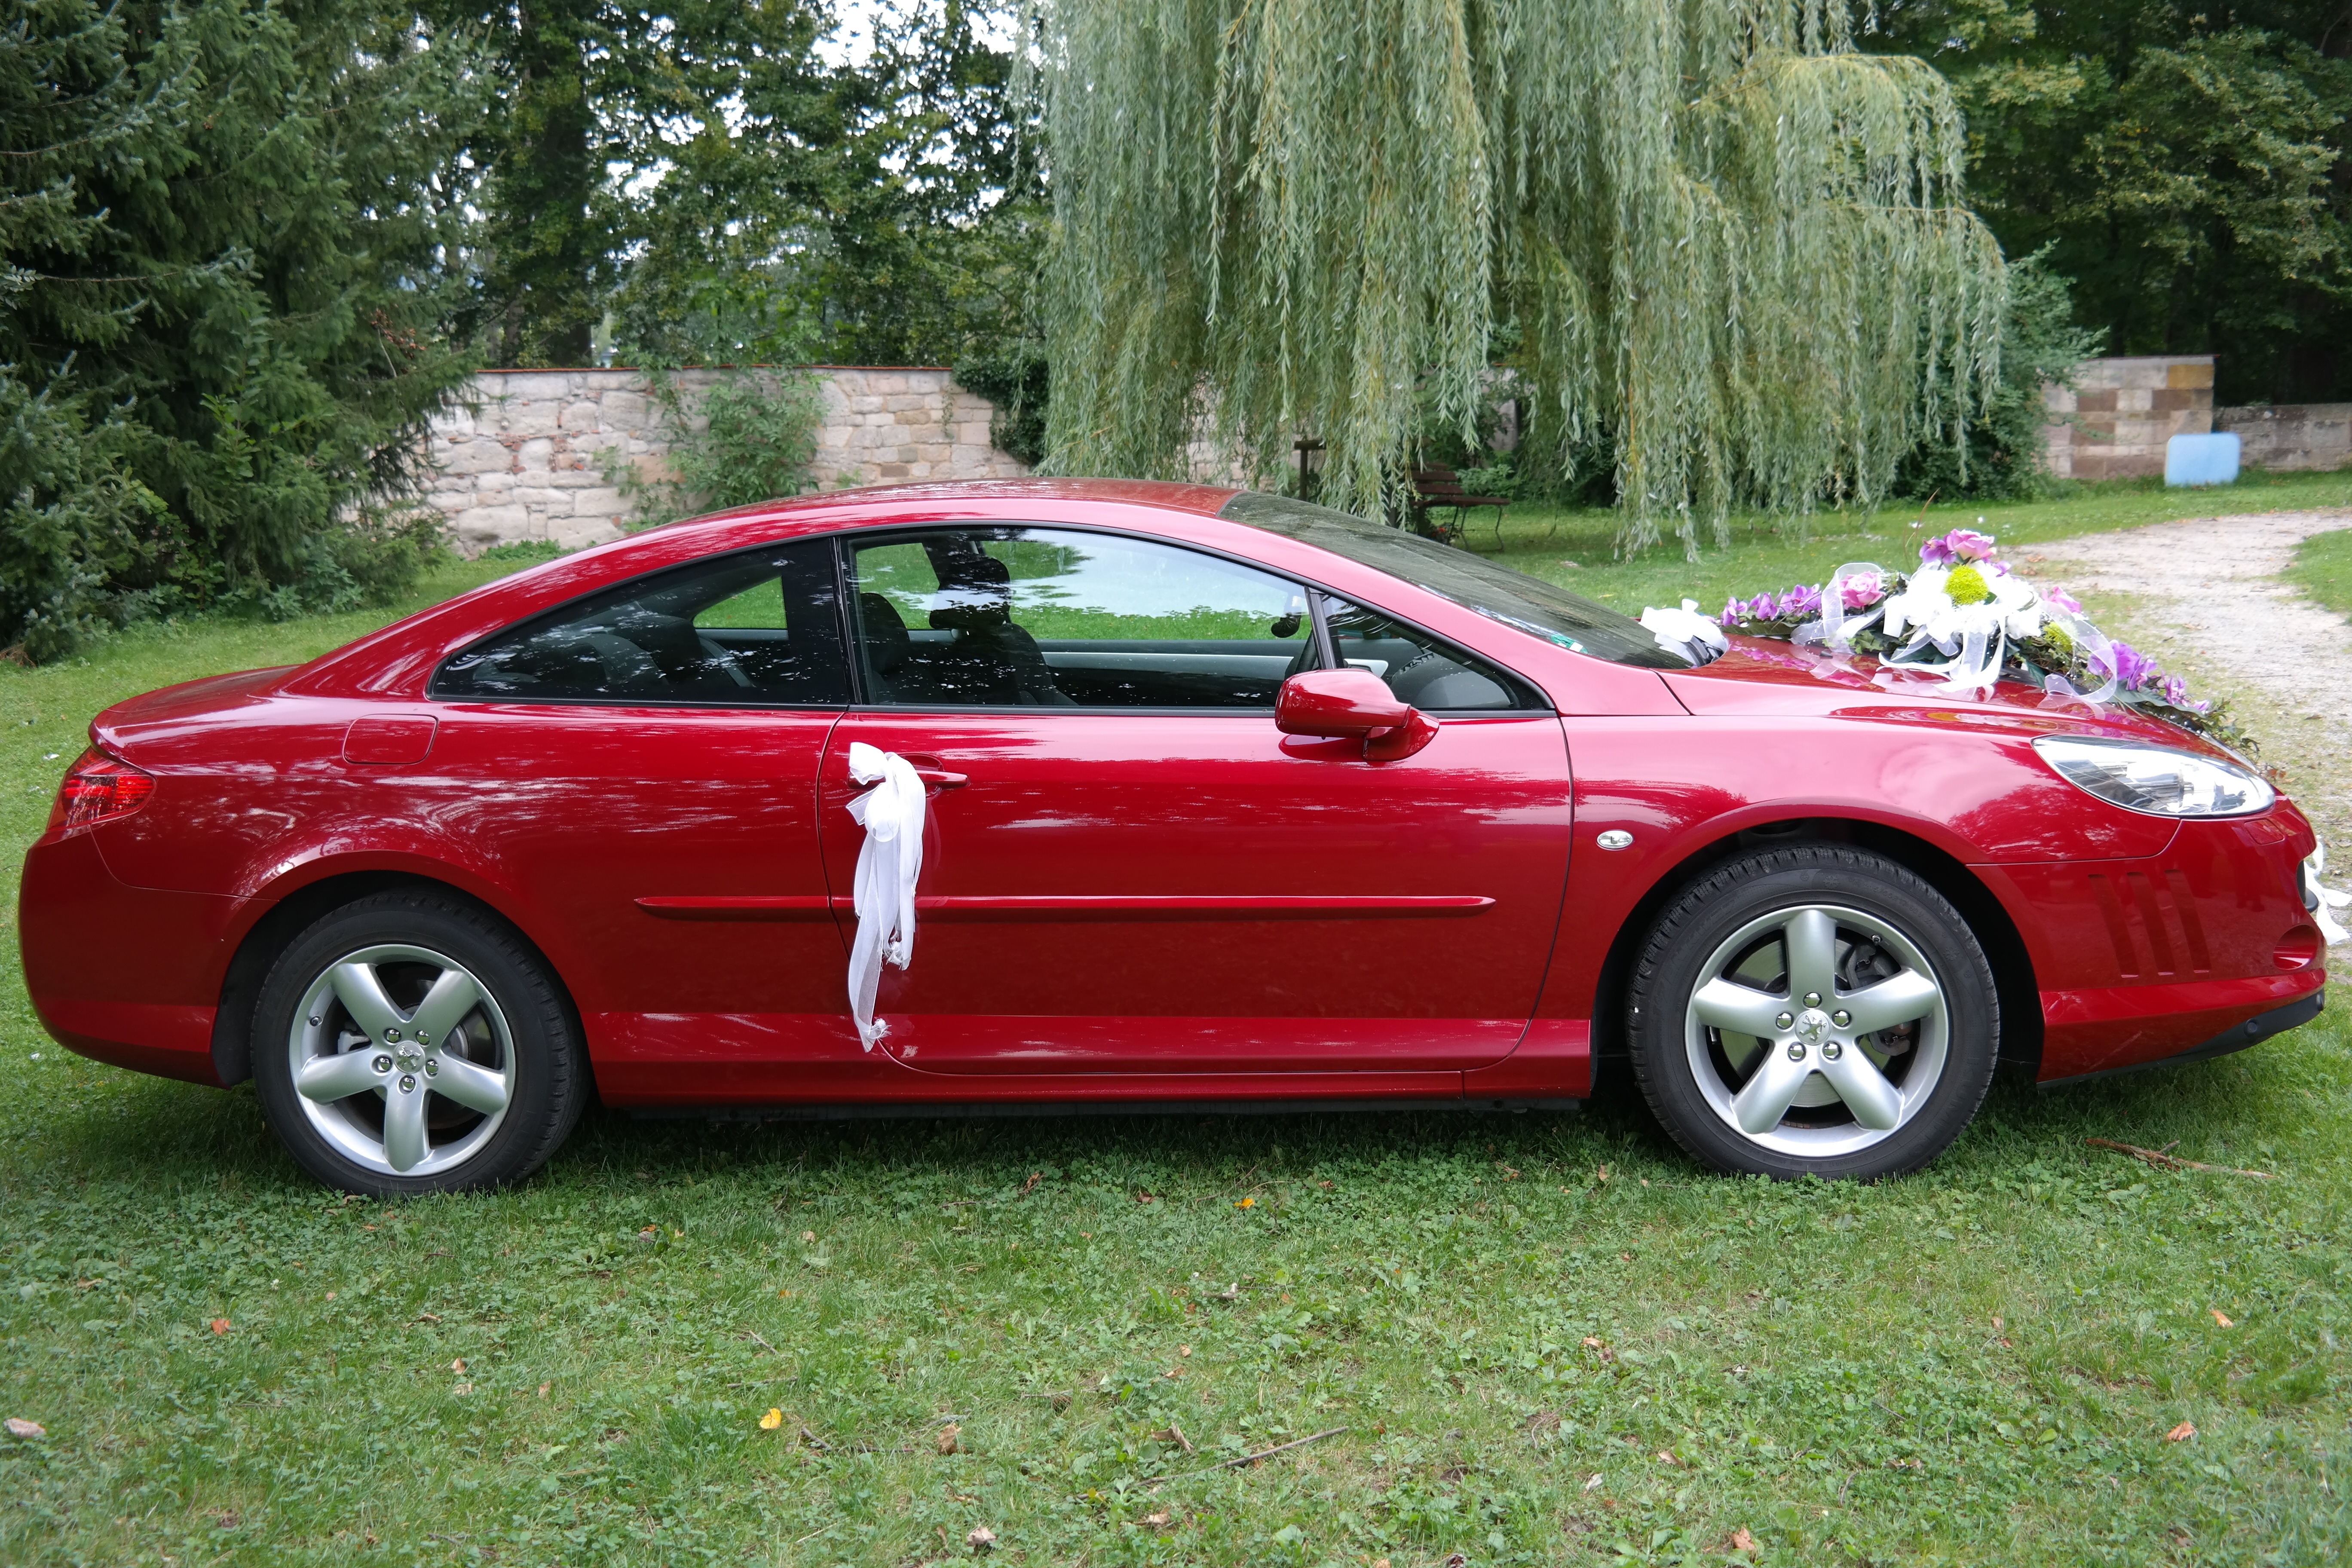
car, wheel, decoration, red, vehicle, auto, wedding, spotlight, flowers, sedan, coupe, peugeot, limousine, bridal car, land vehicle, automobile make, automotive exterior, compact car, luxury vehicle, family car, personal luxury car, peugeot 407, ford cougar